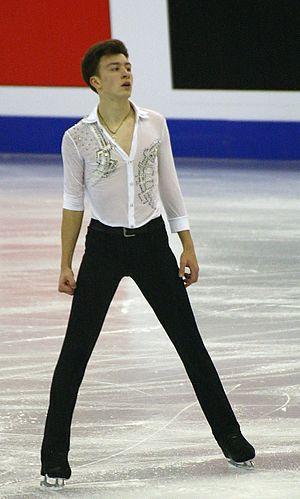
Dmitri Aliev est un patineur artistique russe.